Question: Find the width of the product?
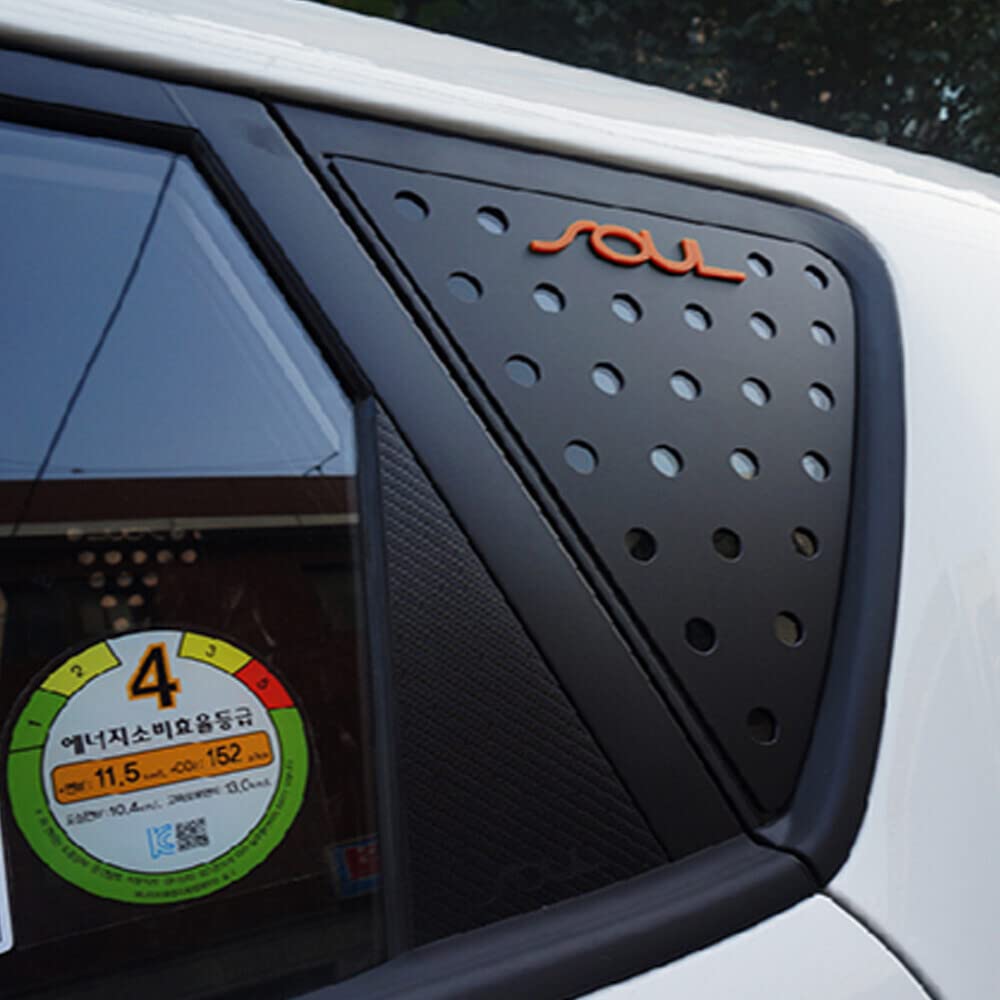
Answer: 10.4 centimetre